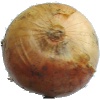
Label: Onion White 1